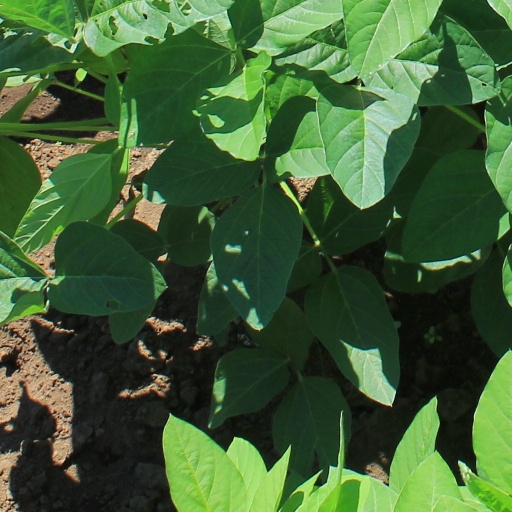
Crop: soybean